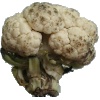
Label: Cauliflower 1